Wingham Post Office

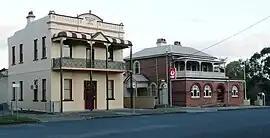
Wingham Library and Post Office (on right)

Wingham Post Office is a heritage-listed post office at Wynter Street, Wingham, Mid-Coast Council, New South Wales, Australia. The original building was designed by the Colonial Architect's Office under James Barnet and constructed by William T. Smith of Cundletown. Additions were designed by the CAO under Barnet's successor, Walter Liberty Vernon, and built by S. A. Levick (1904) and H. W. Alcorn (-10). The property is owned by Australia Post. It was added to the New South Wales State Heritage Register on 22 December 2000.